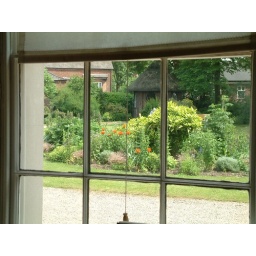
The current Soho House museum has a small but well-kept garden, seen here from a window in the house hallway.